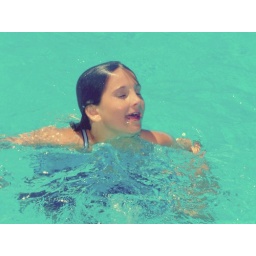
There were big white fuffly clouds in the sky that helped reflect the blue in the water.